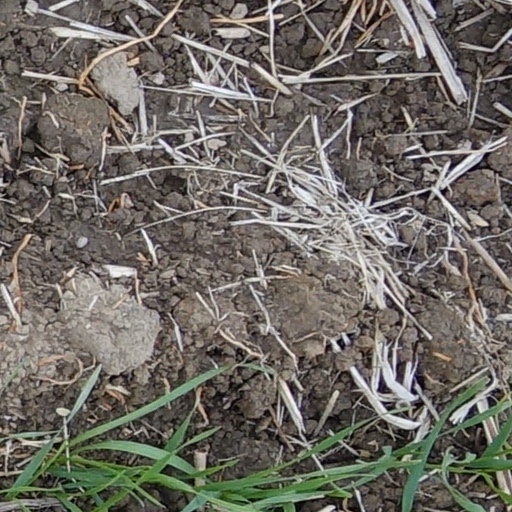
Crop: wheat